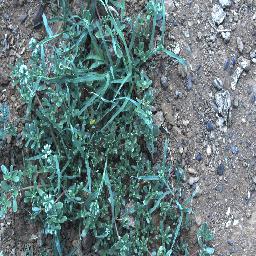
Label: negative